Sphictostethus nitidus

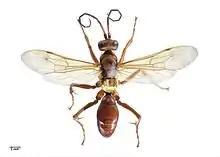
"Sphictostethus nitidus" specimen held at Auckland War Memorial Museum

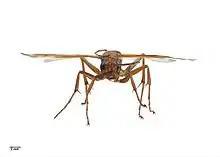
"Sphictostethus nitidus" specimen held at Auckland War Memorial Museum

"S. nitidus" hunts terrestrially in a variety of situations such as underneath and within logs, debris, and rotting wood, arboreally in shrubs and bushes, and on shingles and under boulders. The prey is usually detected by sight and pursued into the open. "S. nitidus" varies the attack depending on the species and size of spider. When "Uliodon frenatus" of any size is the prey, the wasp springs on to the back of the spider and stings the abdomen first before curving its abdomen and stinging the midventral region of the prosoma. "Porrhothele antipodiana" is attacked when it stands and faces the wasp with the first two pairs of legs held towards its attacker and upwards. The wasp moves forward until it is about in front the spider, then it makes a sudden leap towards it. The wasp and the spider grapple with each other, rolling over and over. The wasp apparently stings the spider indiscriminately in the abdomen until the spider ceases to struggle. The wasp then stings the spider in the midventer of the prosoma, and then between the chelicerae. The wasp then examines the spider's mouthparts before stinging it again at the base of the chelicerae. It finishes by brushing the tip of its own abdomen with alternate strokes of the entire hind tibia and tarsus for 3–8 minutes. The spider's paralysis is permanent. "S. nitidus" is kleptoparasitic on other members of its own species, and on other spider wasps, including "Priocnemis monachus". Introduced house sparrows "Passer domesticus" have been observed stealing the paralysed spider prey from "S. nitidus".